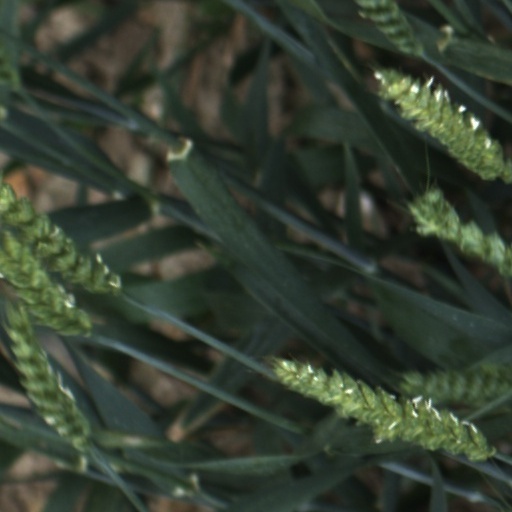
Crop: wheat